VfB Lübeck

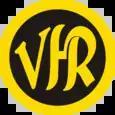
Crest of predecessor side VfR Lübeck, .

"SV Polizei Lübeck" was the local police sports club. In 1931 it was merged with "Verein für Rasensport Lübeck", which was the product of the 1923 union of "Fußball Club Alemannia 1905 Lübeck" and "Lübecker Fußball Club Germania 1913". "SVP" played well enough to earn appearances in the playoff rounds of the senior north German circuit, but did not enjoy any success. "VfR" made only a single such appearance, in 1924.